Neapolitan cuisine

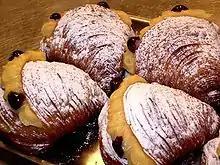

One of the most famous main courses is a seafood dish recipe coming from the quarter "Santa Lucia": "polpi alla lucìana", octopus cooked with chili pepper and tomato. Octopus is also simply steamed, and prepared as salad with lemon juice, parsley and green olives. A richer seafood salad can be prepared also mixing squid, cuttlefish and prawns.